Virnamäki

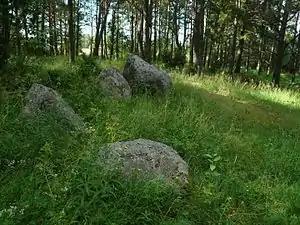
Stones on Virnamäki

Virnamäki (Finnish 'vetch hill') is a hill and glade ancient monument area from the Iron Age in Turku, Finland. In addition to having been a dwelling site, the area is also known for its cremation cemeteries under level ground and also multiple stones with cup marks. The area is protected under the Finnish Antiquities Act ("Muinaismuistolaiki"). Virnamäki has a 1.5 km (0.932 mi) nature trail, with a 250-meter (820.5 feet) long stretch of cultural landscape along the Aurajoki that includes the Komosten kummut, two natural mounds with traces of dwelling from the Iron Age.